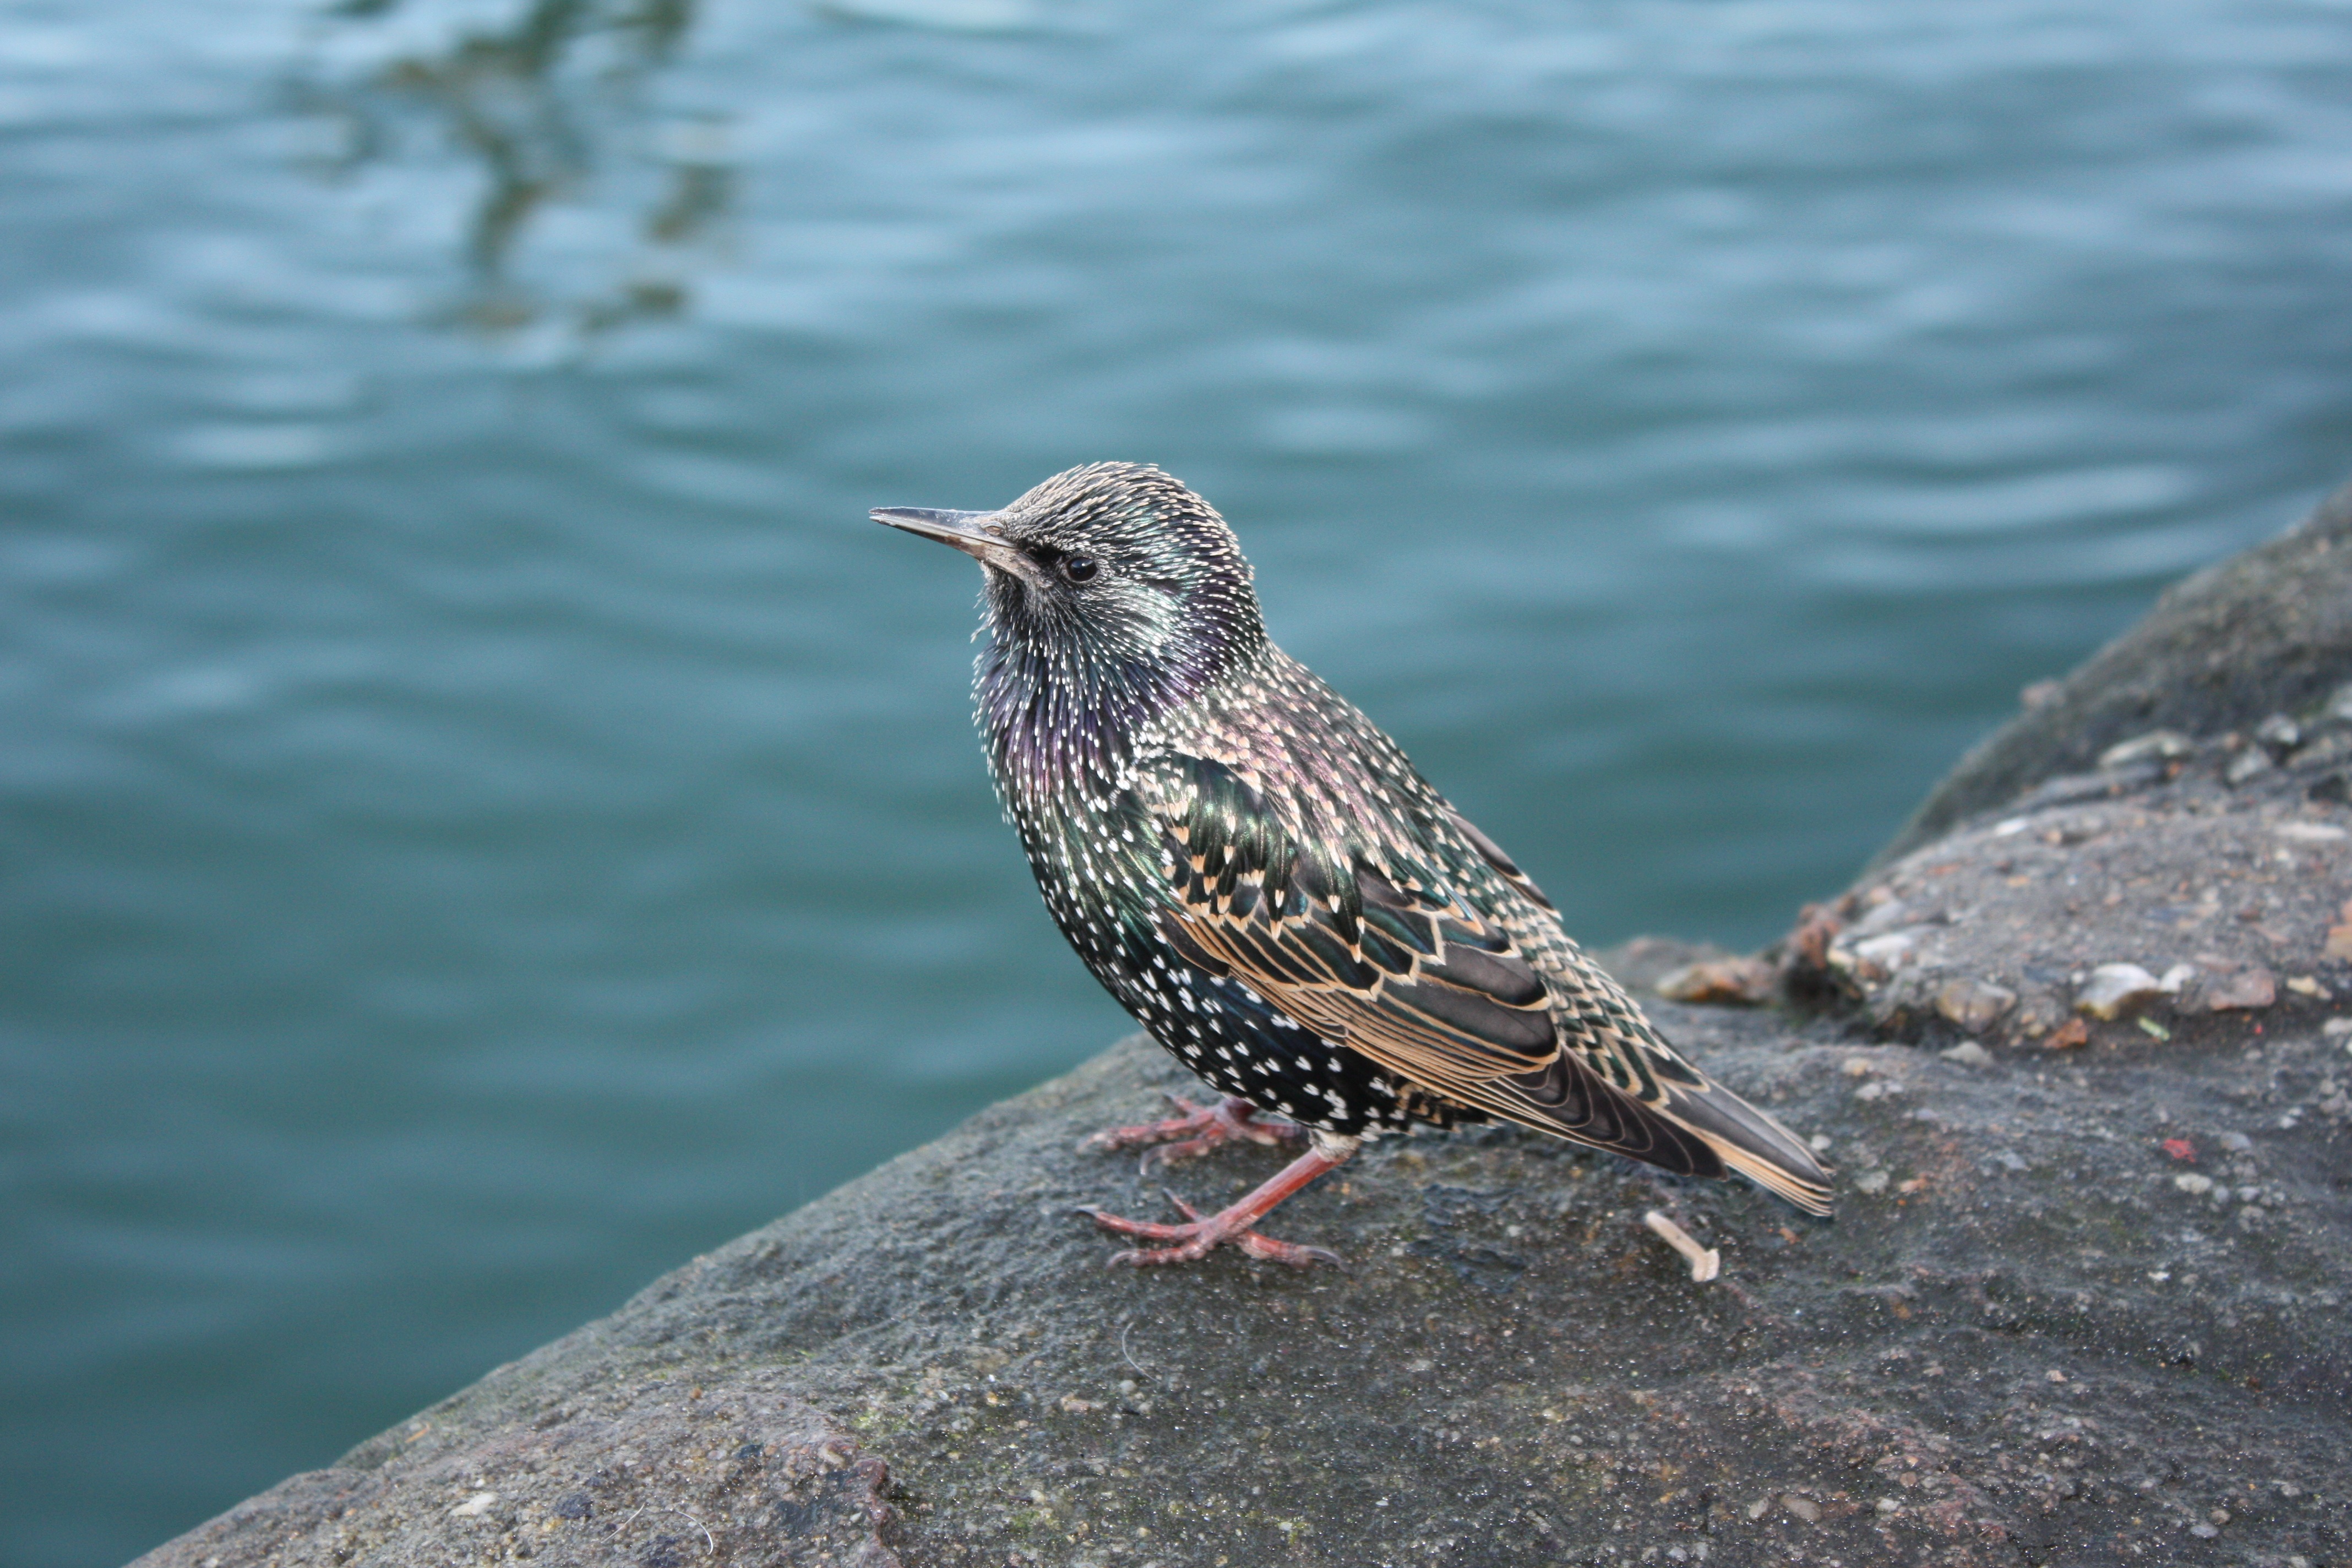
sea, water, bird, river, wildlife, beak, fauna, vertebrate, starling, shorebird, sandpiper, perching bird, cinclidae